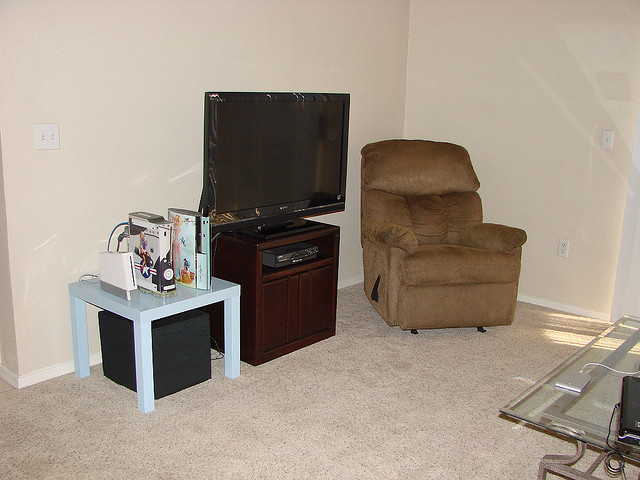
user: Given an image and a question. Answer the question in a short answer. Question: Where can a similar chair be purchased? Short Answer:
assistant: furniture store